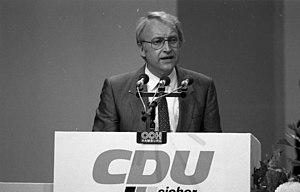
Edmund Rüdiger Stoiber, né le 28 septembre 1941 à Oberaudorf, en Bavière, est un homme politique allemand membre de l'Union chrétienne-sociale en Bavière.